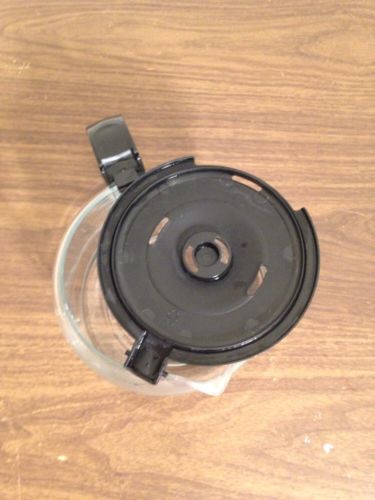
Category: coffee maker